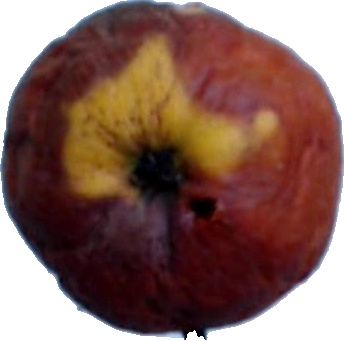
Label: apple_rotten_1